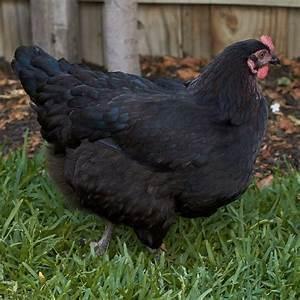
chicken